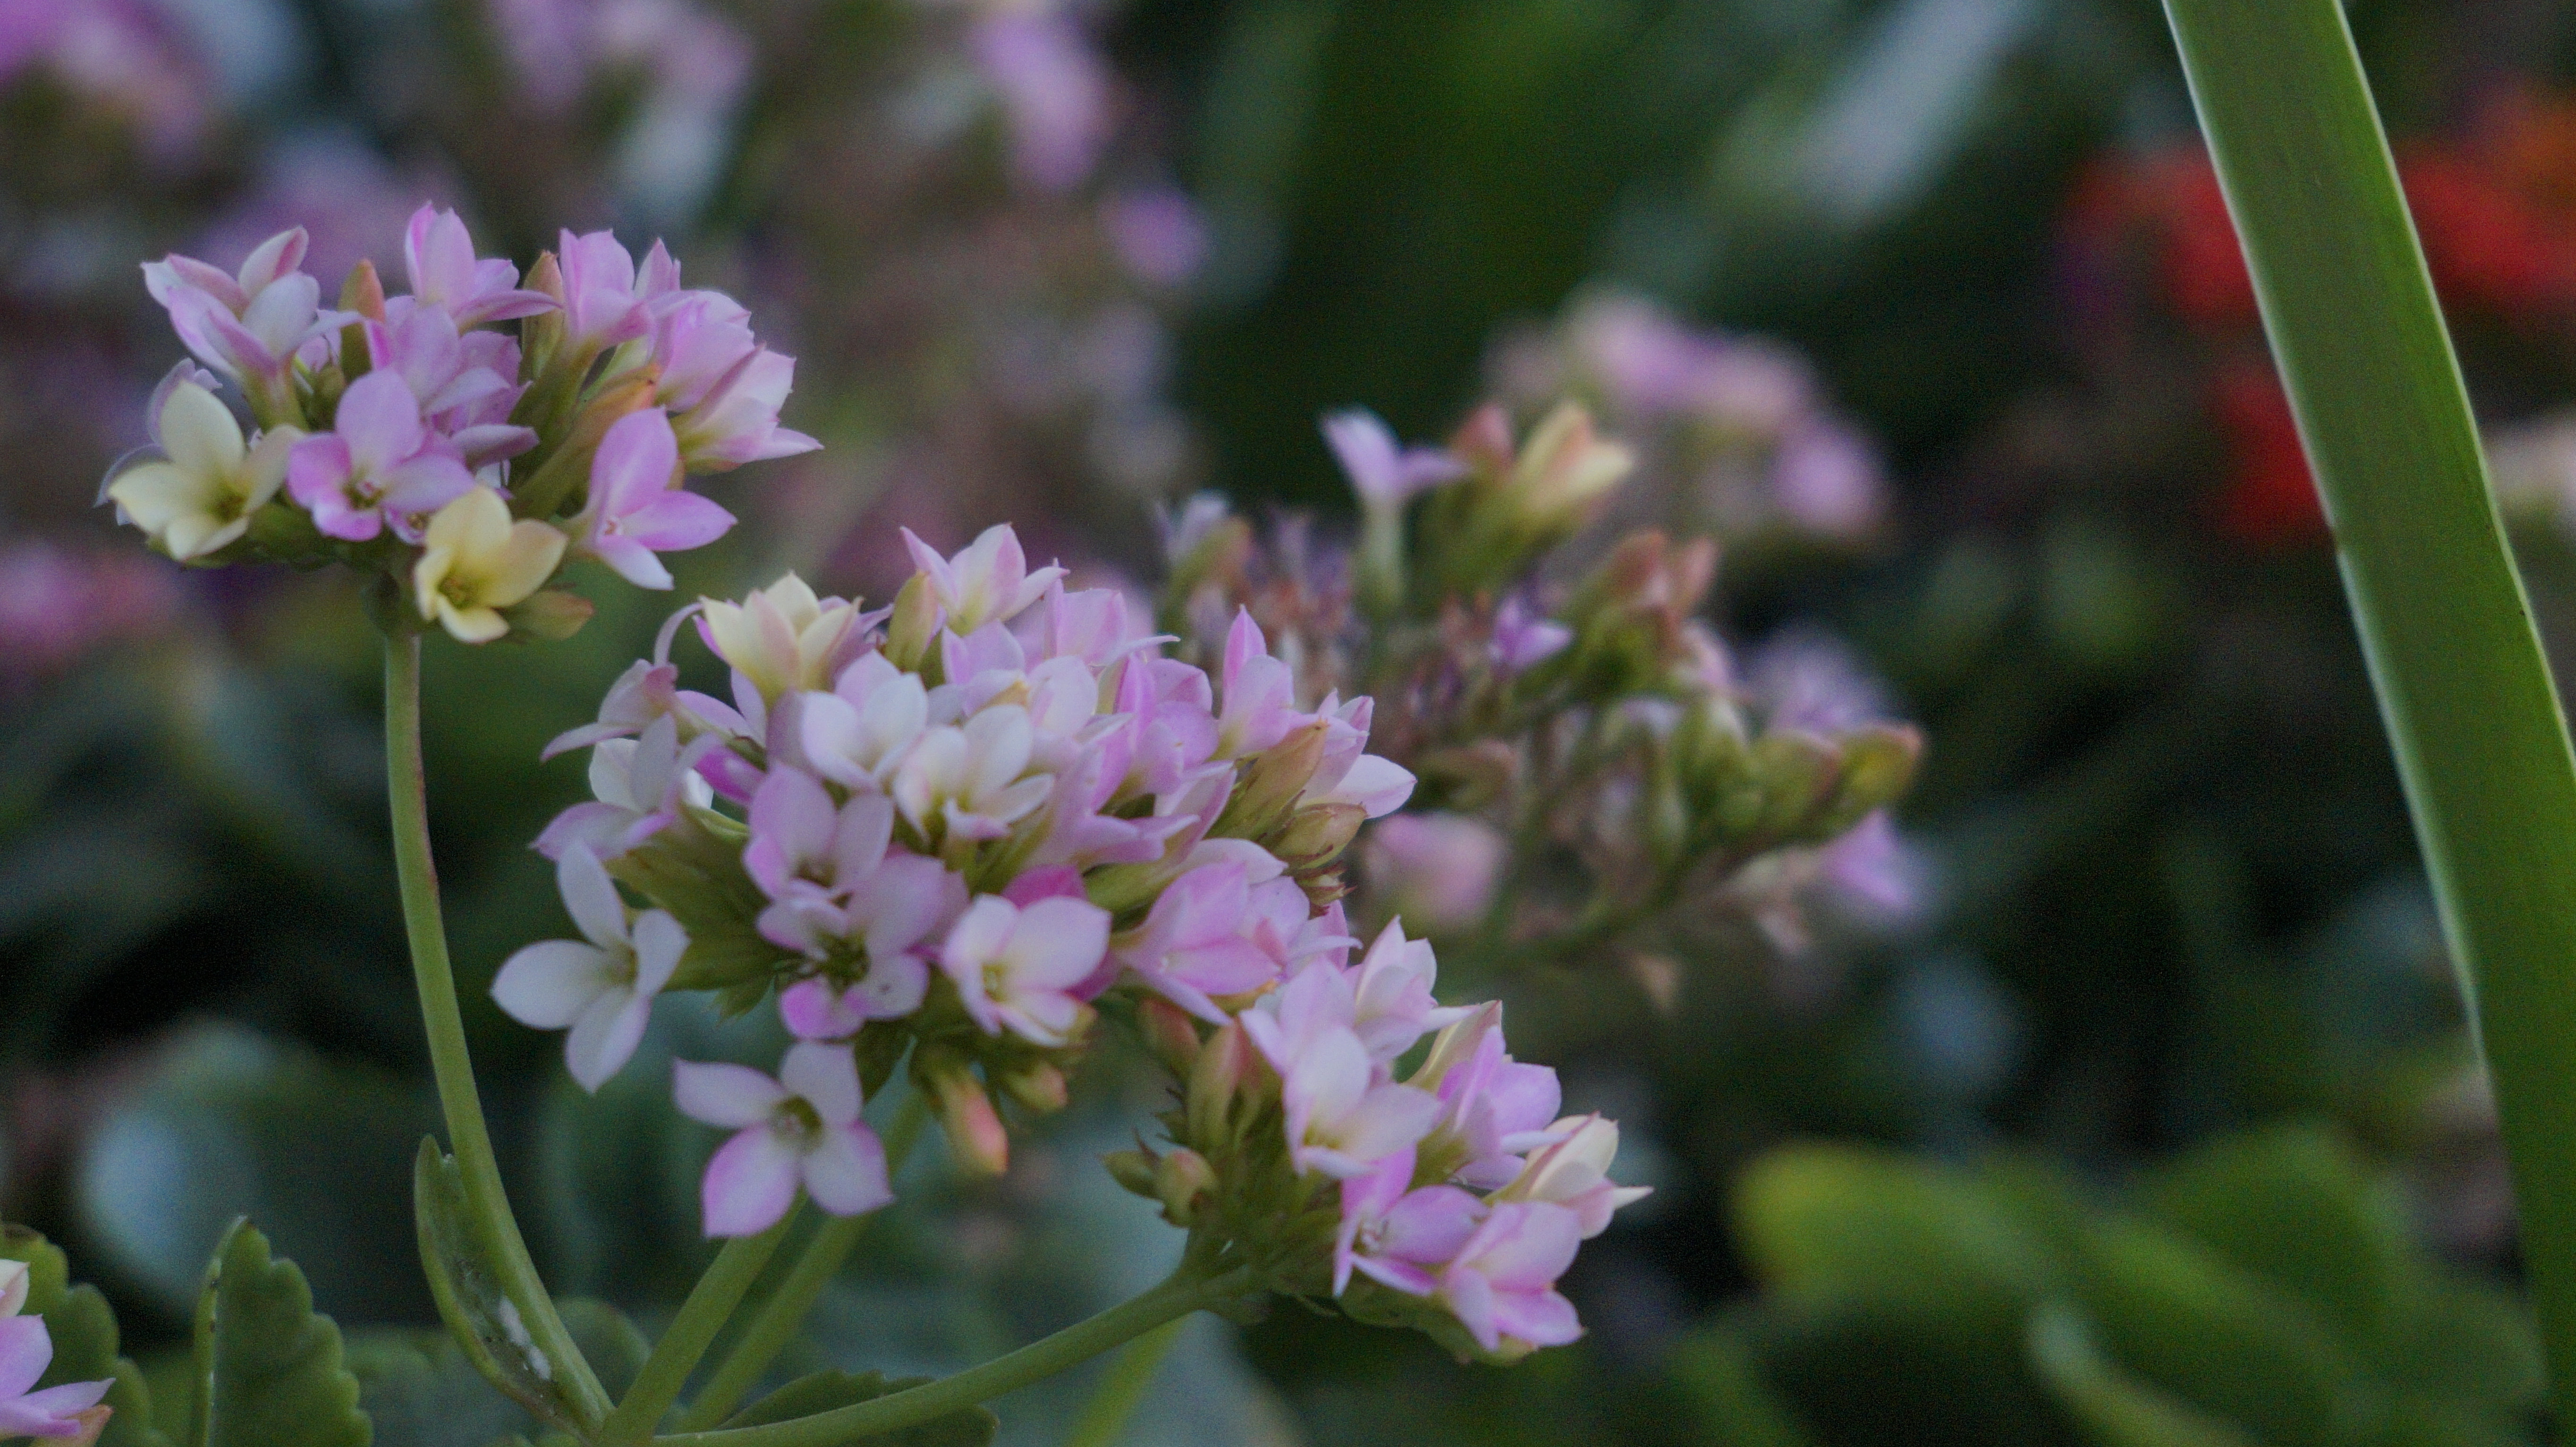
flower, nature, plant, leaf, garden, bloom, flora, flowering plant, wildflower, herbaceous plant, annual plant